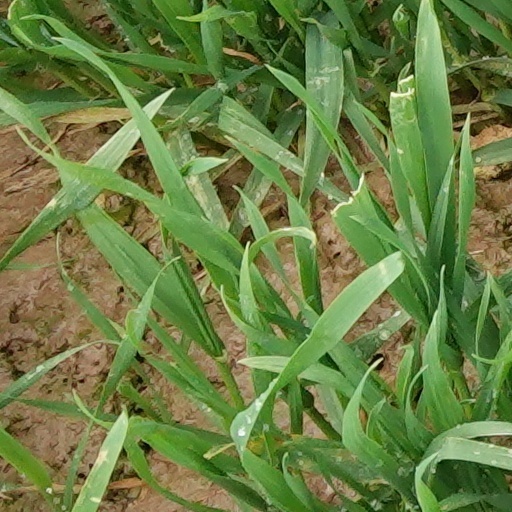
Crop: wheat